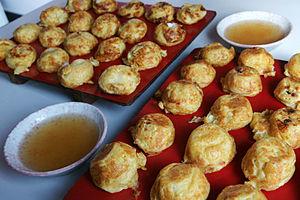
Akashiyaki
Akashiyaki i Akashi.
Akashiyaki er bagte eller friturestegte stykker af blækspruttearme vendt i omeletdej. Det er en specialitet fra den japanske by Akashi vestlig for Kobe. I Akashi kaldes denne lille ret for tamagoyaki